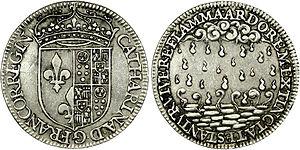
Nom de l'atelier
Catherine de Médicis est née le 13 avril 1519 à Florence sous le nom de Caterina Maria Romola di Lorenzo de' Medici et morte le 5 janvier 1589 à Blois.